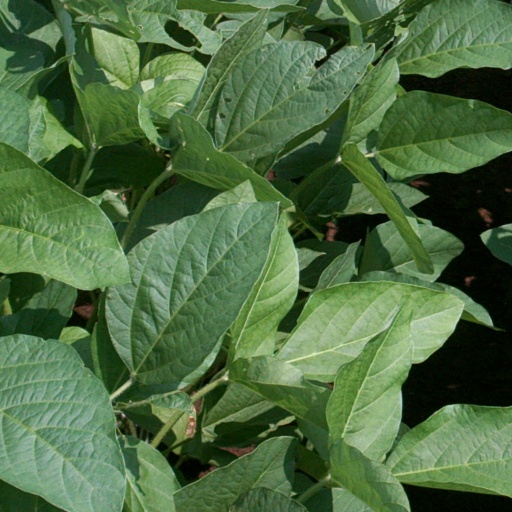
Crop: soybean